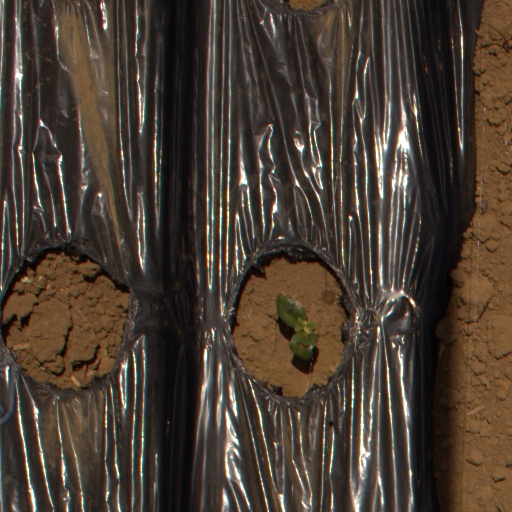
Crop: Jerusalem artichoke